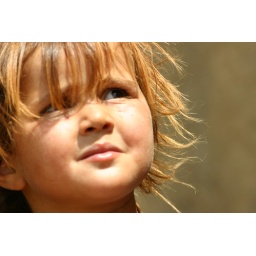
the cute lil girl i fell in love with this summer